Olga Hartman

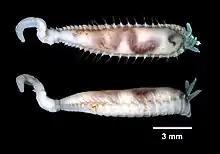
"Hobsonia florida" (Hartman, 1951)

Hartman never spoke about her personal life outside of her research on polychaetes. Her colleagues recall that she was so devoted to her work that she never even mentioned that she was married. Hartman was married to Anker Petersen and had one daughter, Dagmar. Petersen was the staff artist for the Allan Hancock Foundation in the 1950s and prepared many of the biological illustrations that appeared in Hartman's published papers.